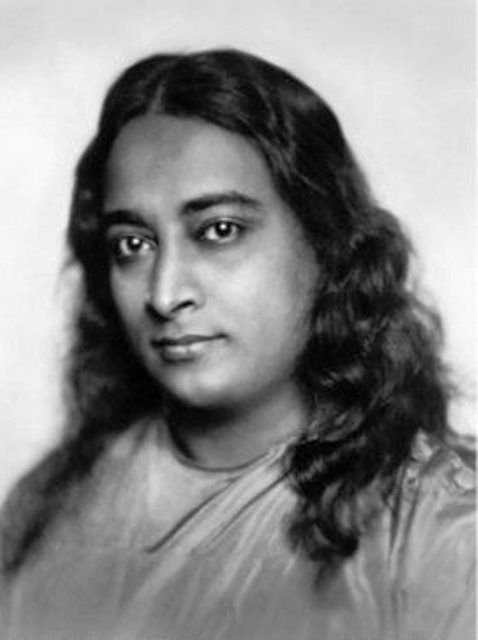
ปรมหังสะ โยคานันทะ

|name = ปรมหังสะ โยคานันทะ
|image = Paramahansa_Yogananda_Standard_Pose.jpg
| religion = ศาสนาฮินดู
|birth_place = โครัขปุร บริติชราช(ปัจจุบันอยู่ในรัฐอุตตรประเทศ ประเทศอินเดีย
|birth_name = มุกุนทะ ลาล โฆษ
|death_place = ลอสแอนเจลิส รัฐแคลิฟอร์เนีย สหรัฐ
|death_cause = มหาสมาธิ
|resting_place = Forest Lawn Memorial Park, Glendale|Forest Lawn Memorial Park
|alma_mater = มหาวิทยาลัยกัลกัตตา (ศิลปศาสตรบัณฑิต|ศศ.บ.)
|nationality = ชาวอินเดียและชาวอเมริกัน
|influences = ยุกเตศวร คิริ
|school_tradition = อไทฺวตเวทานตะ
|notable_works = อัตชีวประวัติของโยคี
|signature = File:Paramahansa-Yogananda-Signature-Transparent.png|180px
ปรมหังสะ โยคานันทะ () เป็นคุรุโยคีชาวอินเดีย ผู้สืบทอดกริยาโยคะจากสวามียุกเตศวร คิริ และได้รับมอบหมายจากคุรุให้เผยแพร่วิชานั้นสู่โลกตะวันตก เพื่อแสดงเอกภาพระหว่างศาสนาตะวันออกและตะวันตก และรักษาดุลยภาพระหว่างความก้าวหน้าทางวัตถุในโลกตะวันตกกับวิถีธรรมแบบอินเดีย"Autobiography of a Yogi", 1997 Anniversary Edition. Self-Realization Fellowship (Founded by Yogananda) yogananda.org จนได้รับยกย่องเป็น "บิดาแห่งโยคะในโลกตะวันตก"
ในปี ค.ศ. 1946 โยคานันทะเผยแพร่หนังสือ "อัตชีวประวัติของโยคี" ซึ่งประสบความสำเร็จอย่างมากทั้งด้านยอดจำหน่ายและคำวิจารณ์ ได้รับยกย่องว่าเป็น "หนังสือที่เปลี่ยนชีวิตผู้คนหลายล้านคน"Goldberg, Philip (2018). "The Life of Yogananda." Hay House, Inc. Bowden, Henry Warner (1993). "Dictionary of American Religious Biography." Greenwood Press. . p. 629.
== อ้างอิง ==
หมวดหมู่:นักปรัชญาชาวอินเดีย
หมวดหมู่:ผู้เขียนอัตชีวประวัติชาวอินเดีย
หมวดหมู่:ชาวเบงกอล